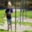
Label: man